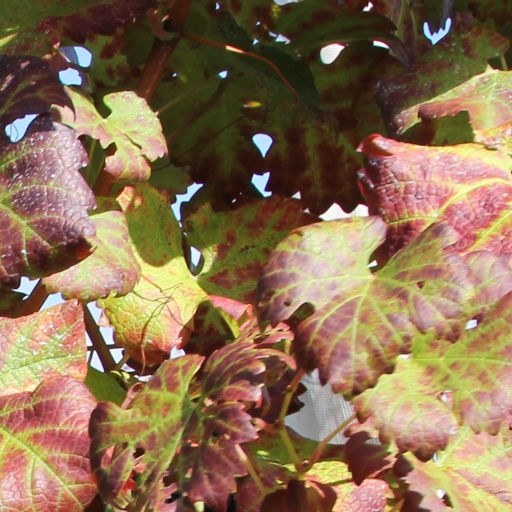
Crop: grape